Tringe Smajli

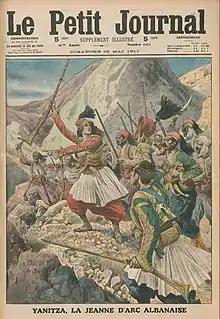
Yanitza, Albanian Joan of Arc - Illustration of 1911

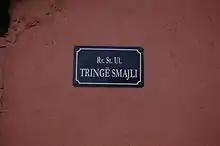
Street name plate in Pristina, Kosovo

Her heroism made her famous and was recorded in epic songs of Montenegrins and Albanians. The folkloric version of her heroism tells a slightly different chain of events: Smajl Martini, the clan leader was kidnapped in 1911 in Vranje by the Ottomans, and his body was never recovered, forcing Tringe to occupy her father's place. Since the Malissori uprising of 1911 was backed up by King Nikola Petrović, the epic song excluded the real story of her father death, hiding any reminiscence of the League of Prizren period, which would bring back territorial disputes between Albanians and the Kingdom of Montenegro. Ironically, the conflict between Albanians and Montenegro would be repeated shortly after. In 1911, the New York Times described Tringe Smajli as the "Albanian Joan of Arc", based on the Montenegrin version of the story which was heard somewhere in Podgorica by the Times correspondent. It describes Tringe as "a beautiful young woman" in addition to her heroism. Her legend lives on throughout the Balkans as one of the most heroic women warriors in the history of the region.